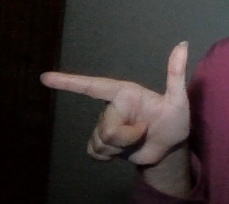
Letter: yaa